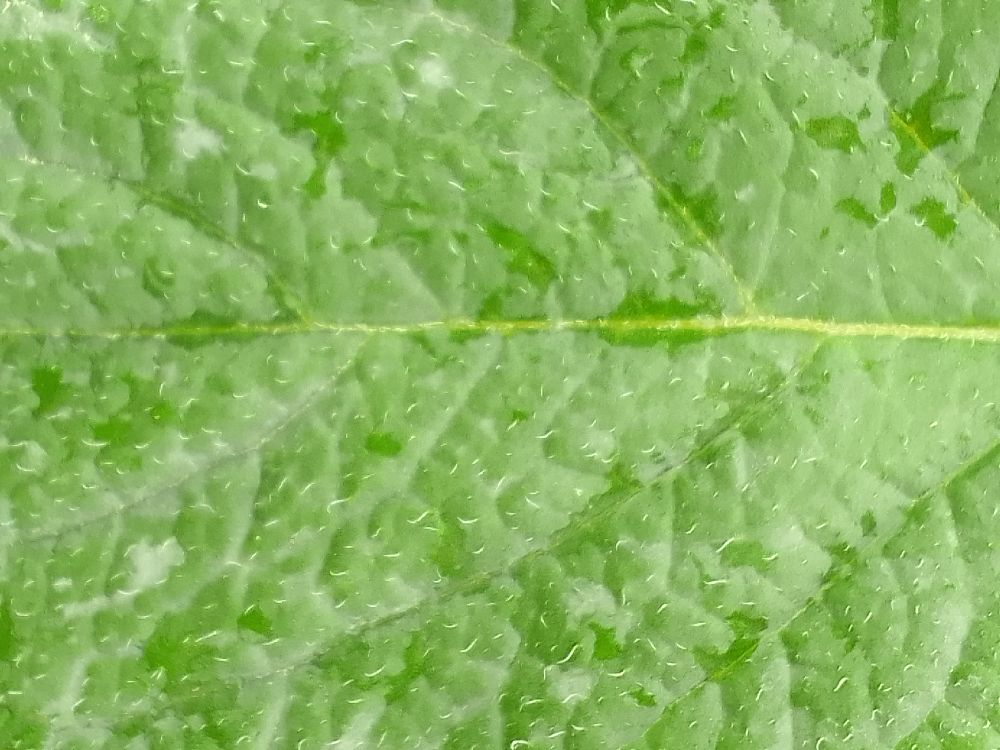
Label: Healthy